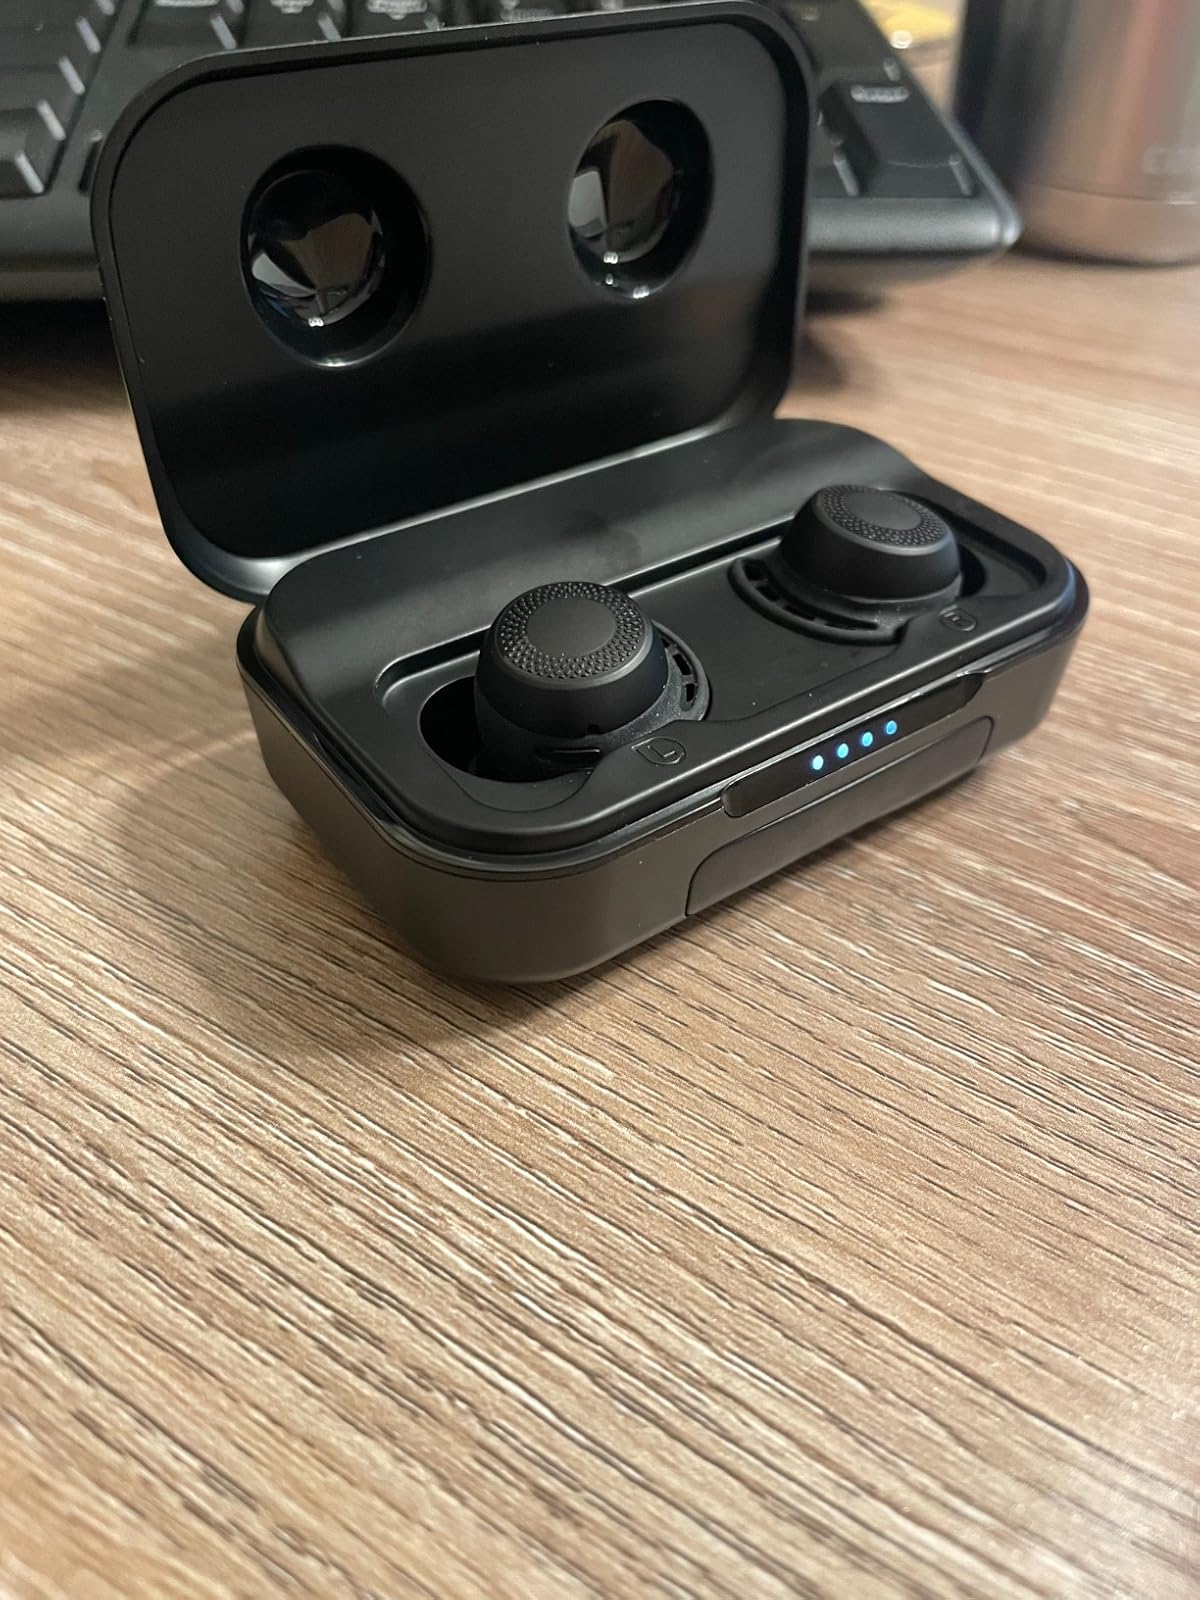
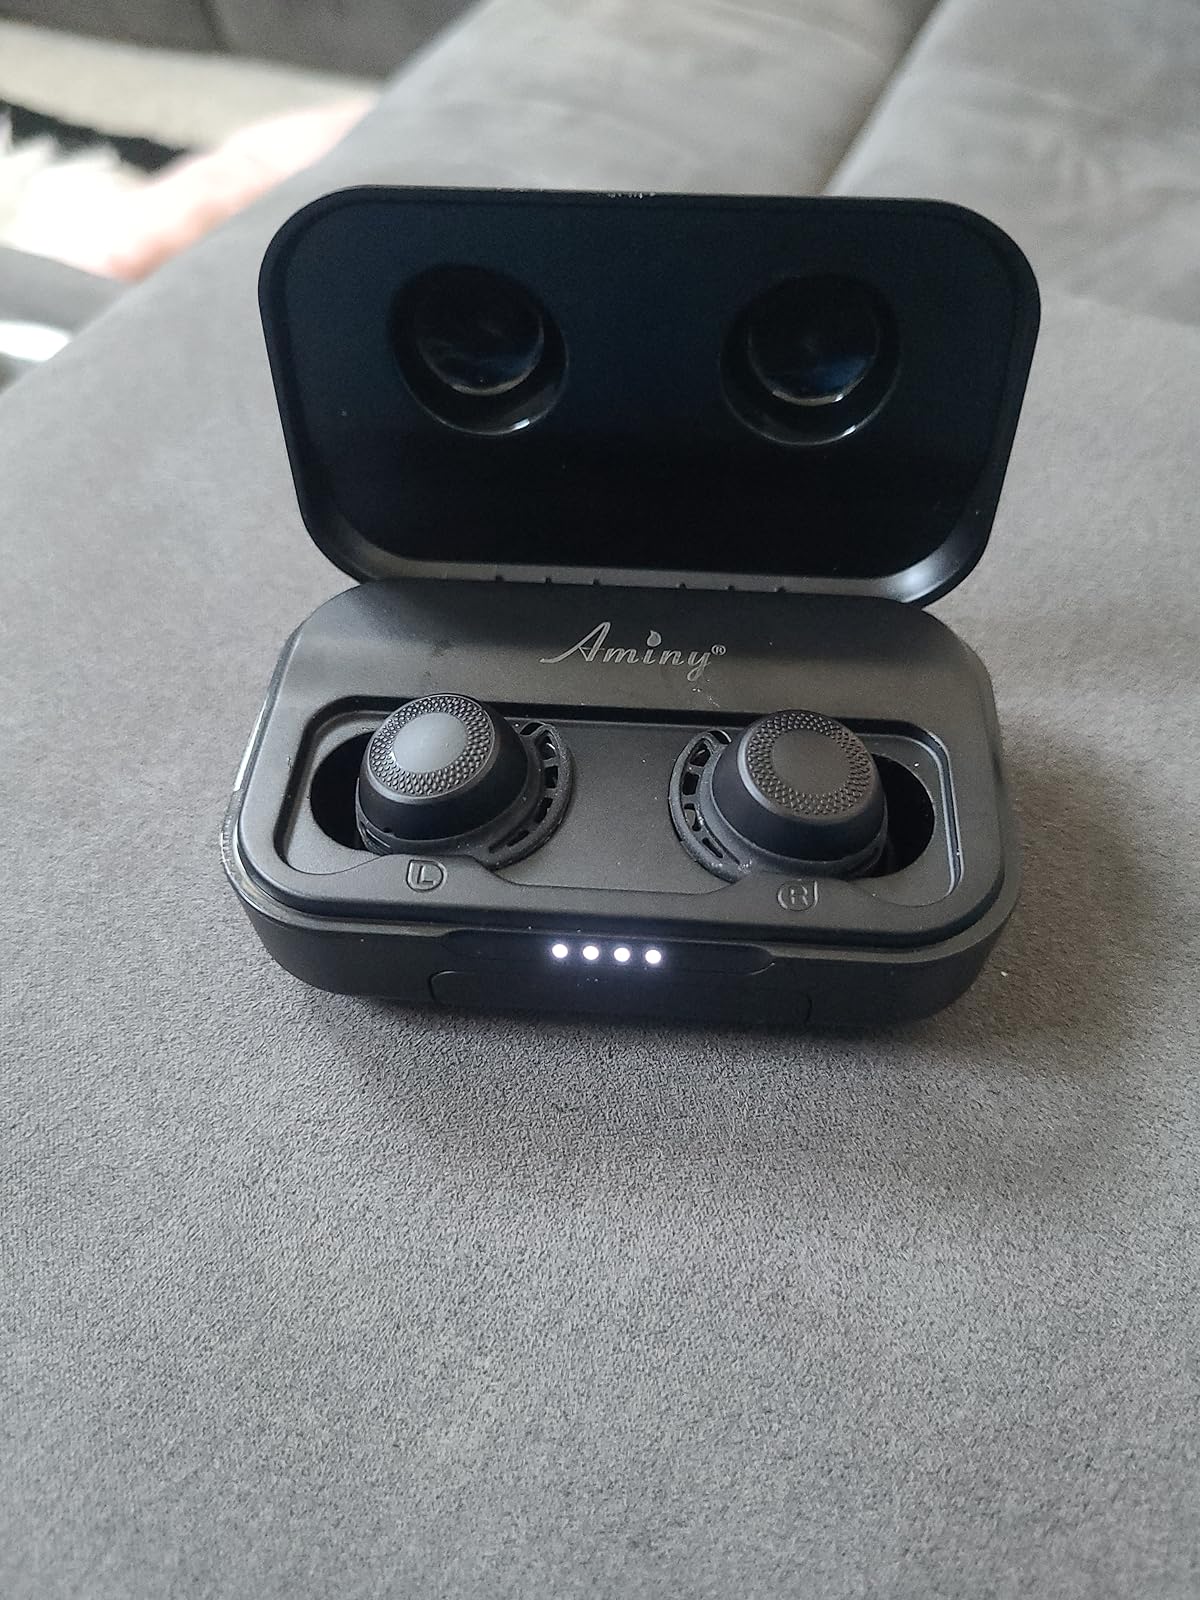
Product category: earbuds
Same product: yes